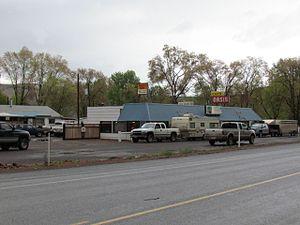
La rivière Malheur, en anglais : Malheur river, est un affluent de la rivière Snake dans l'État de l'Oregon au nord-ouest des États-Unis. Elle parcourt environ 190 miles dans la partie orientale de l'État de l'Oregon, son cours fait 306 kilomètres de long.